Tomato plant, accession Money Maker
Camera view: horizontal (90 deg, fisheye); turntable rotation: 180 degrees
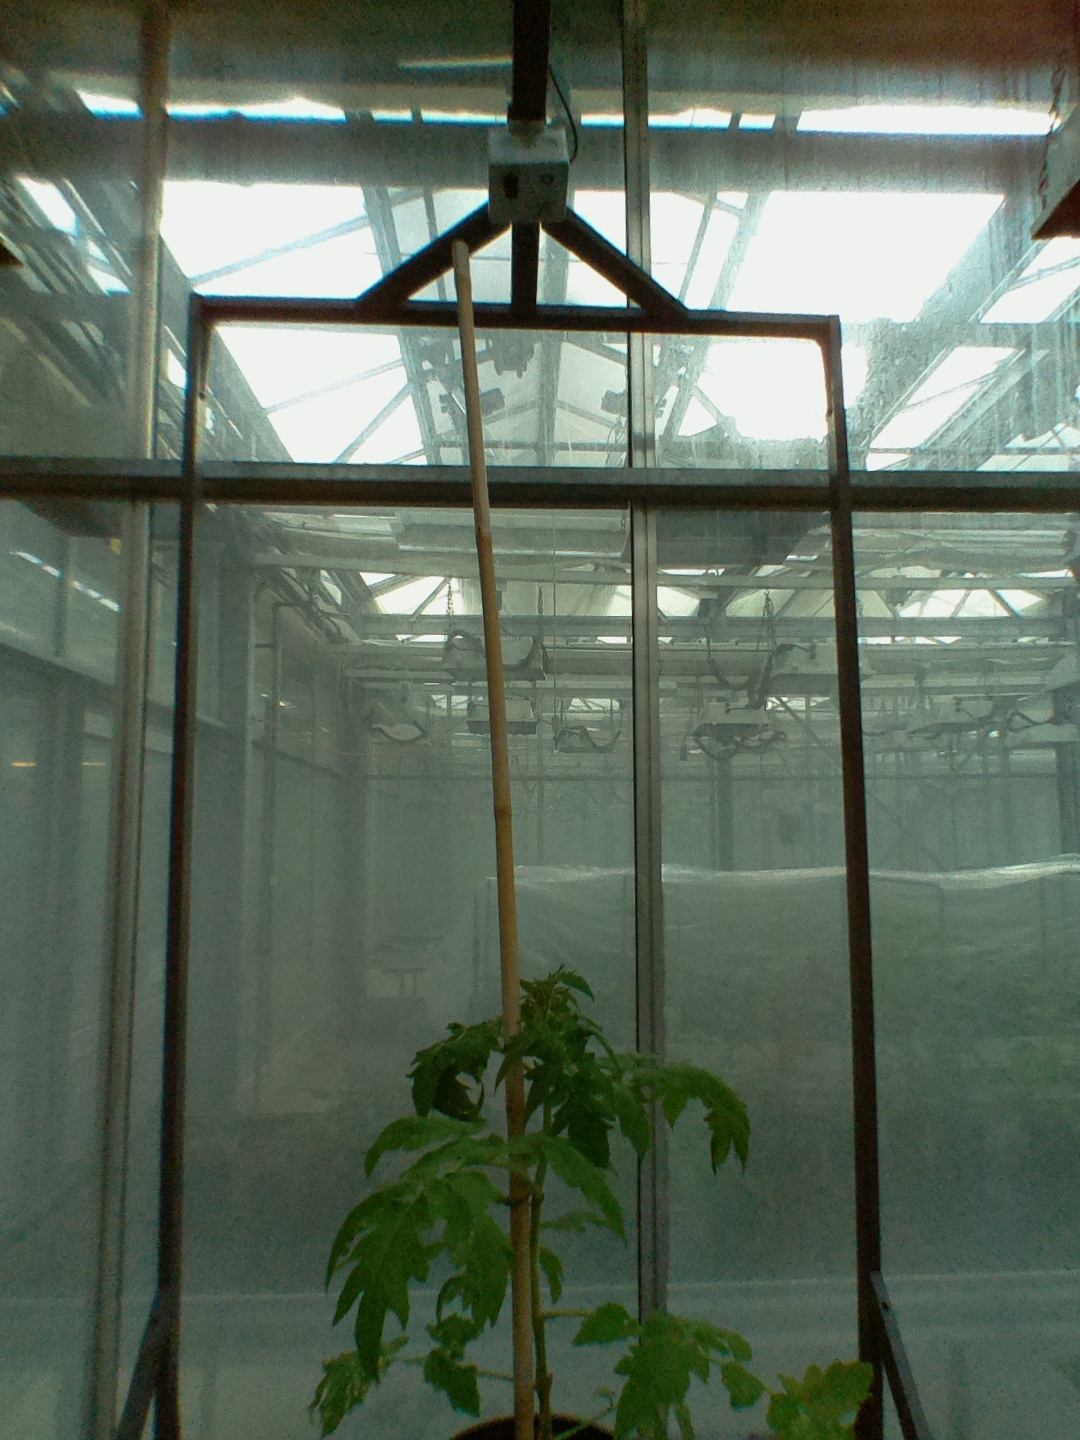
BBCH growth stage 14: 8 of true leaves visible